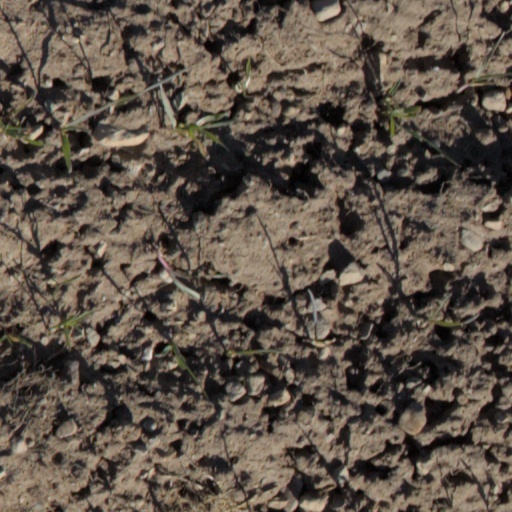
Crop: wheat